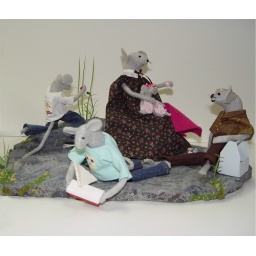
Mouse family on the rocks down by the big river